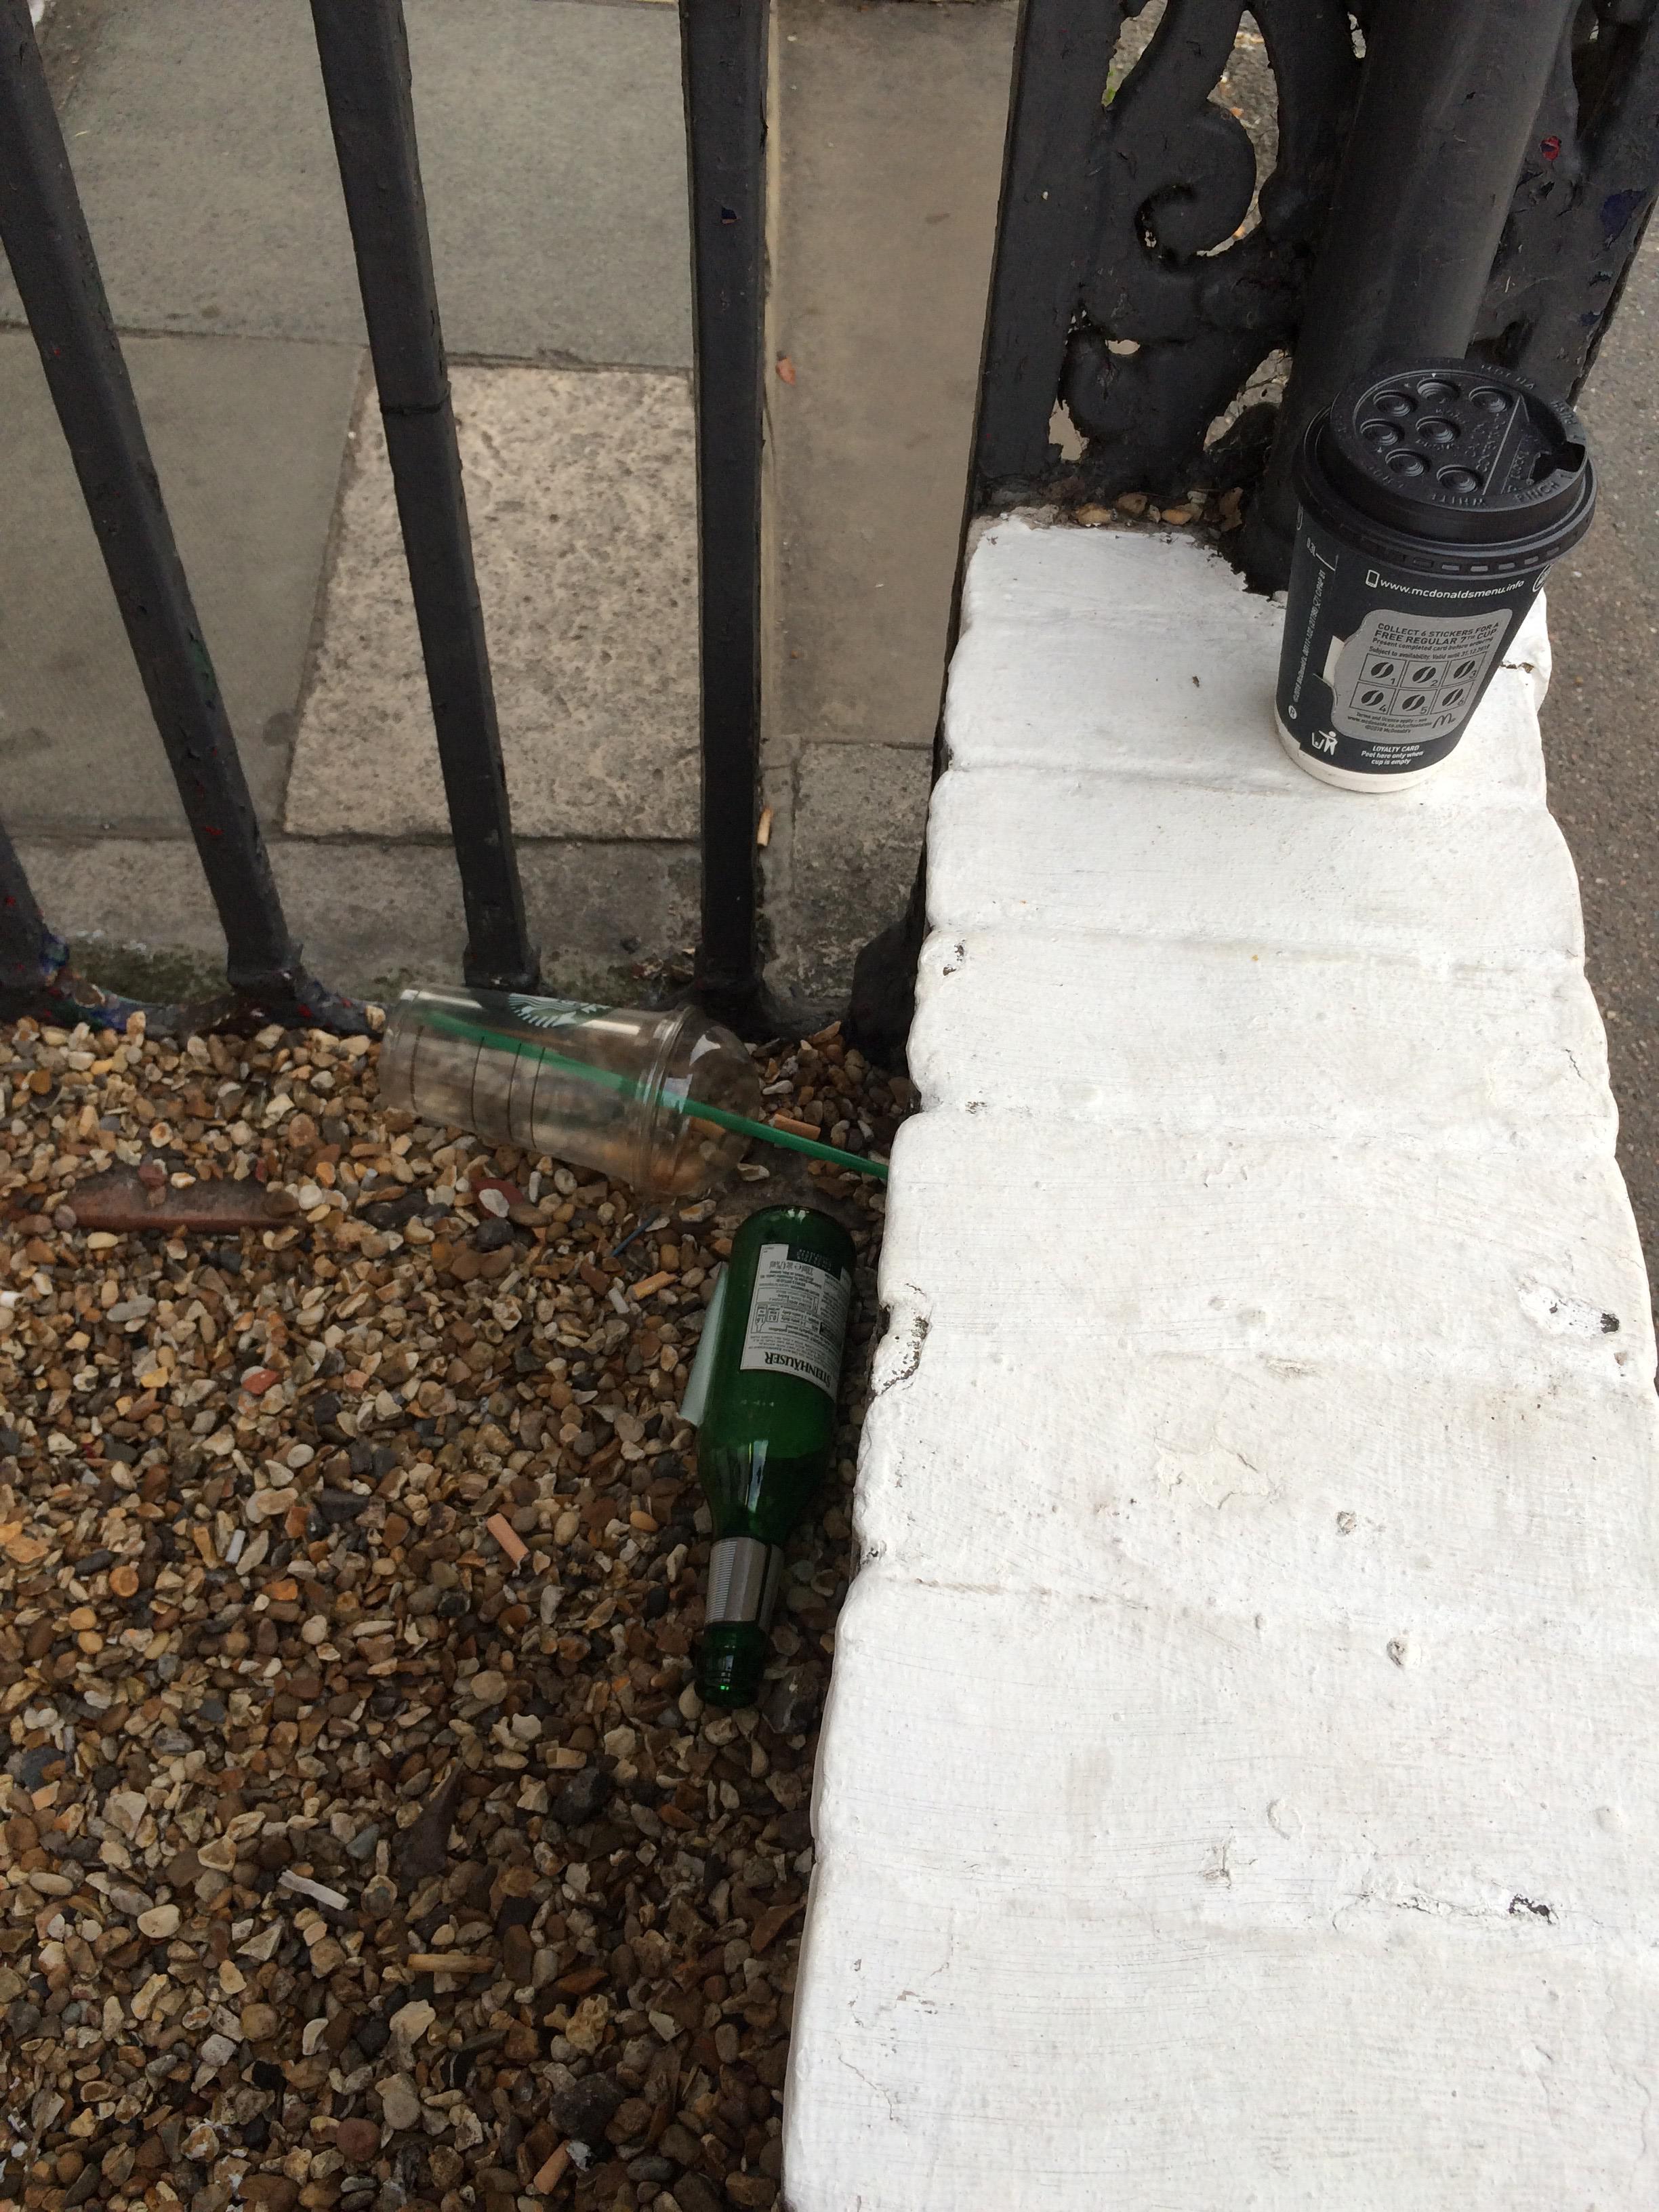
Object: Paper cup (Cup)

Object: Plastic lid (Lid)

Object: Glass bottle (Bottle)

Object: Cigarette (Cigarette)

Object: Cigarette (Cigarette)

Object: Cigarette (Cigarette)

Object: Cigarette (Cigarette)

Object: Disposable plastic cup (Cup)

Object: Plastic lid (Lid)

Object: Plastic straw (Straw)

Object: Cigarette (Cigarette)

Object: Cigarette (Cigarette)

Object: Cigarette (Cigarette)

Object: Cigarette (Cigarette)